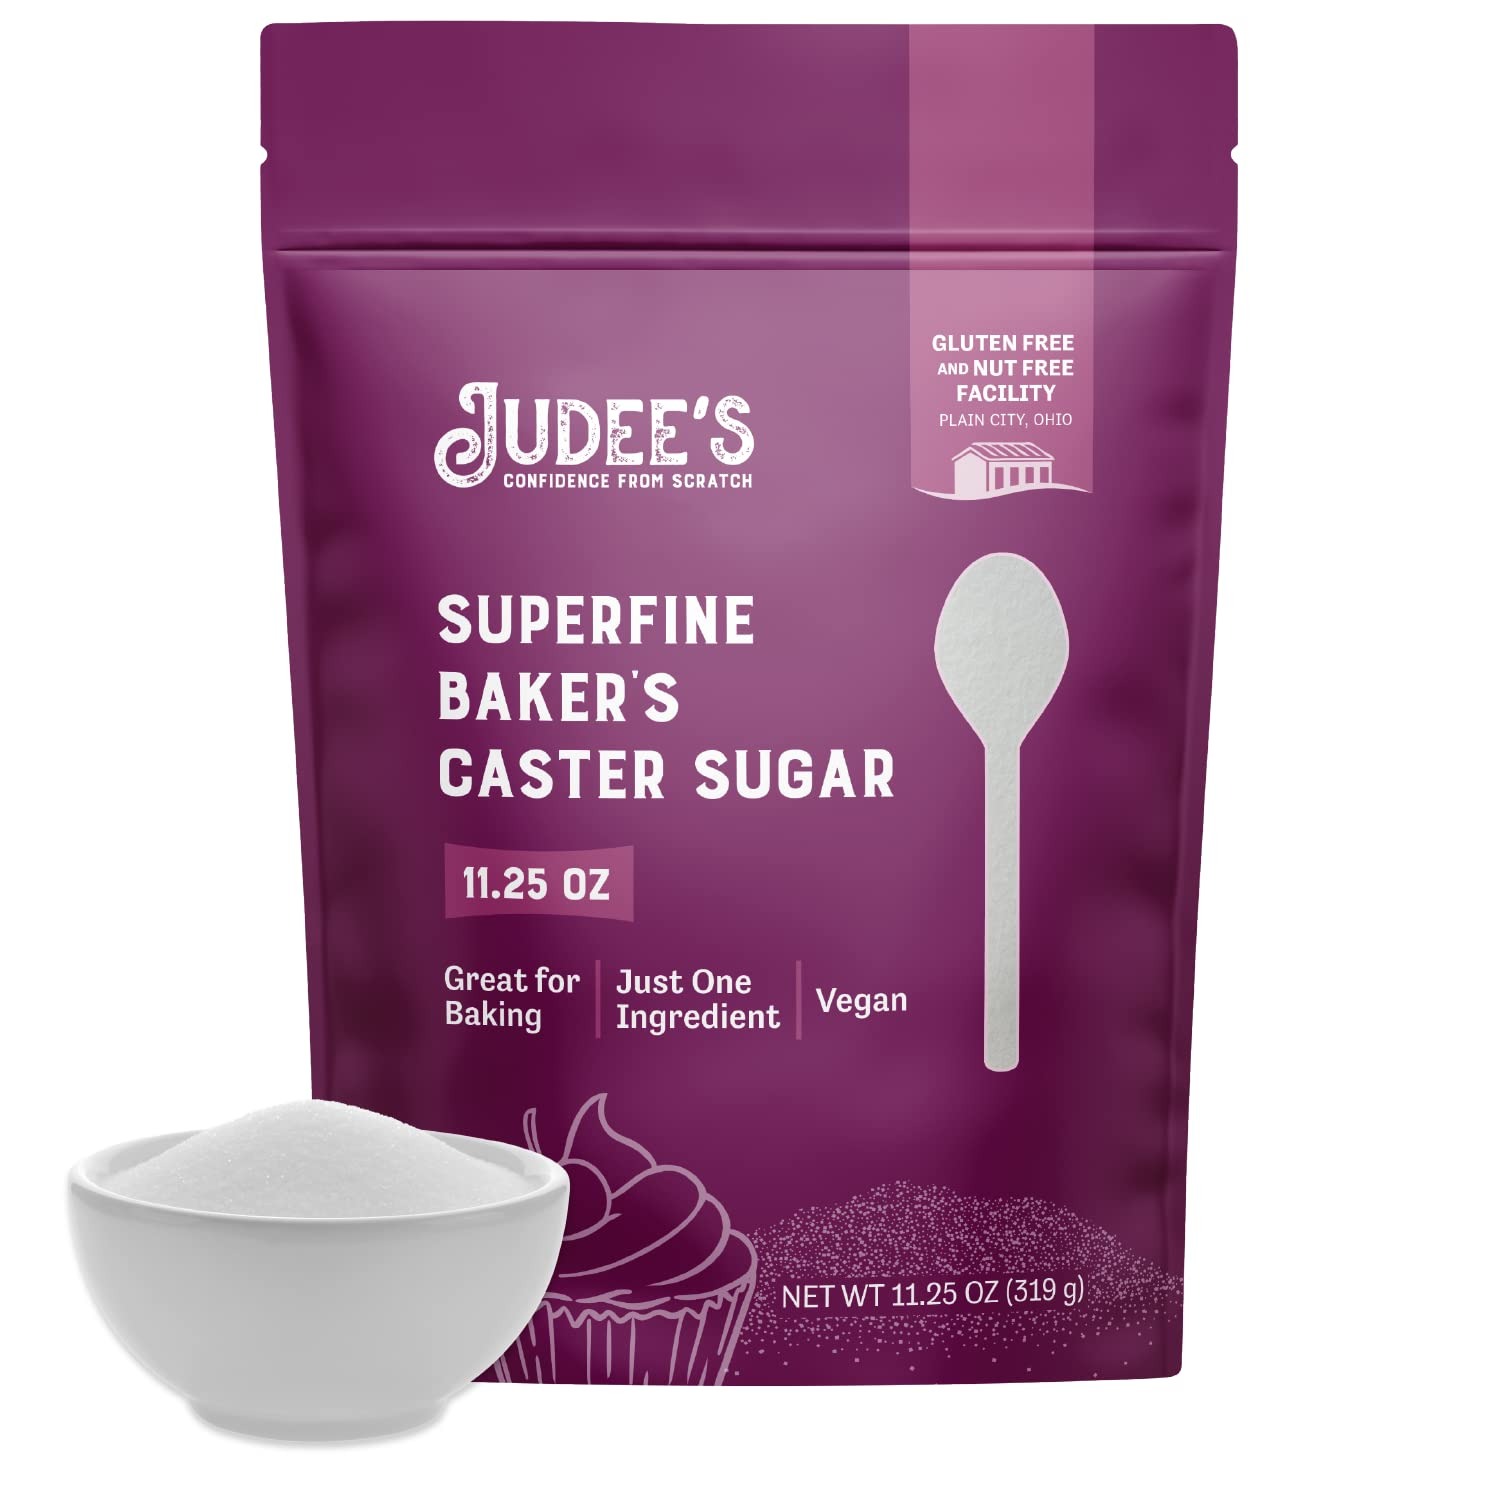
Item Name: Judee's Gluten Free Superfine Caster Sugar - 11.25 oz Delicious & Gluten-Free - Bakers Sweetener for Homemade Treats, Baked Goods, and Toppings - Airy and Smooth for Baking
Bullet Point 1: Superfine Sugar - Whether you’re baking delicious homemade treats or wanting to perk up your coffee and tea, Judee’s Superfine Caster Sugar makes the perfect addition to any recipe that’s missing something sweet
Bullet Point 2: The Perfect Baking Sugar - The extra fine sugar makes a great addition to light desserts such as tiramisu, meringue, cheesecakes, and chocolate souffle, or use it in mixes, syrups, and toppings; perfect for crafting sweet treats for holiday celebrations, baby showers, and more
Bullet Point 3: Goodness in Every Bite - Our powdered mixes are made in a dedicated gluten-free facility to ensure you are getting the best ingredients that taste delicious; contains no GMO or preservatives
Bullet Point 4: Convenient and Nutritious -The castor sugar comes in a bulk-sized 11.25 ounce standup, resealable pouch to ensure lasting freshness while providing you with more than enough powder when baking
Bullet Point 5: Confidence From Scratch - At Judee's, we believe the most delicious baking starts with quality ingredients. Since 2009 we’ve been helping bakers with our great-tasting products - crafted with a sprinkle of love in every packet!
Product Description: Are you looking to create an assortment of delicious, sweet treats with the right ingredients? Look no further than Judee’s Superfine Caster Sugar! Our organic sugar is made of 100% thin and fine sugar that is sure to make a great addition to your kitchen and baking supplies. Our caster sugar for baking works great for any baked treat and recipe, including cookies, cakes, tiramisu, meringue, cheesecakes, macaroons, chocolate souffle, and more! The icing sugar for frosting and baking also dissolves well into hot or cold beverages to add some more sweetness to your coffee, tea, and syrup of choice. Use the super fine sugar baking pouch to create sweet treats for birthday parties, holidays, family gatherings, baby showers, classroom events, picnics, potlucks, special occasions, or just for fun at home! At Judee's, we believe the most delicious baking starts with quality ingredients. Since 2009 we’ve been helping bakers with our great-tasting and easy-to-use products - crafted with a sprinkle of love in every packet!
Value: 11.25
Unit: Ounce

Price: 12.62